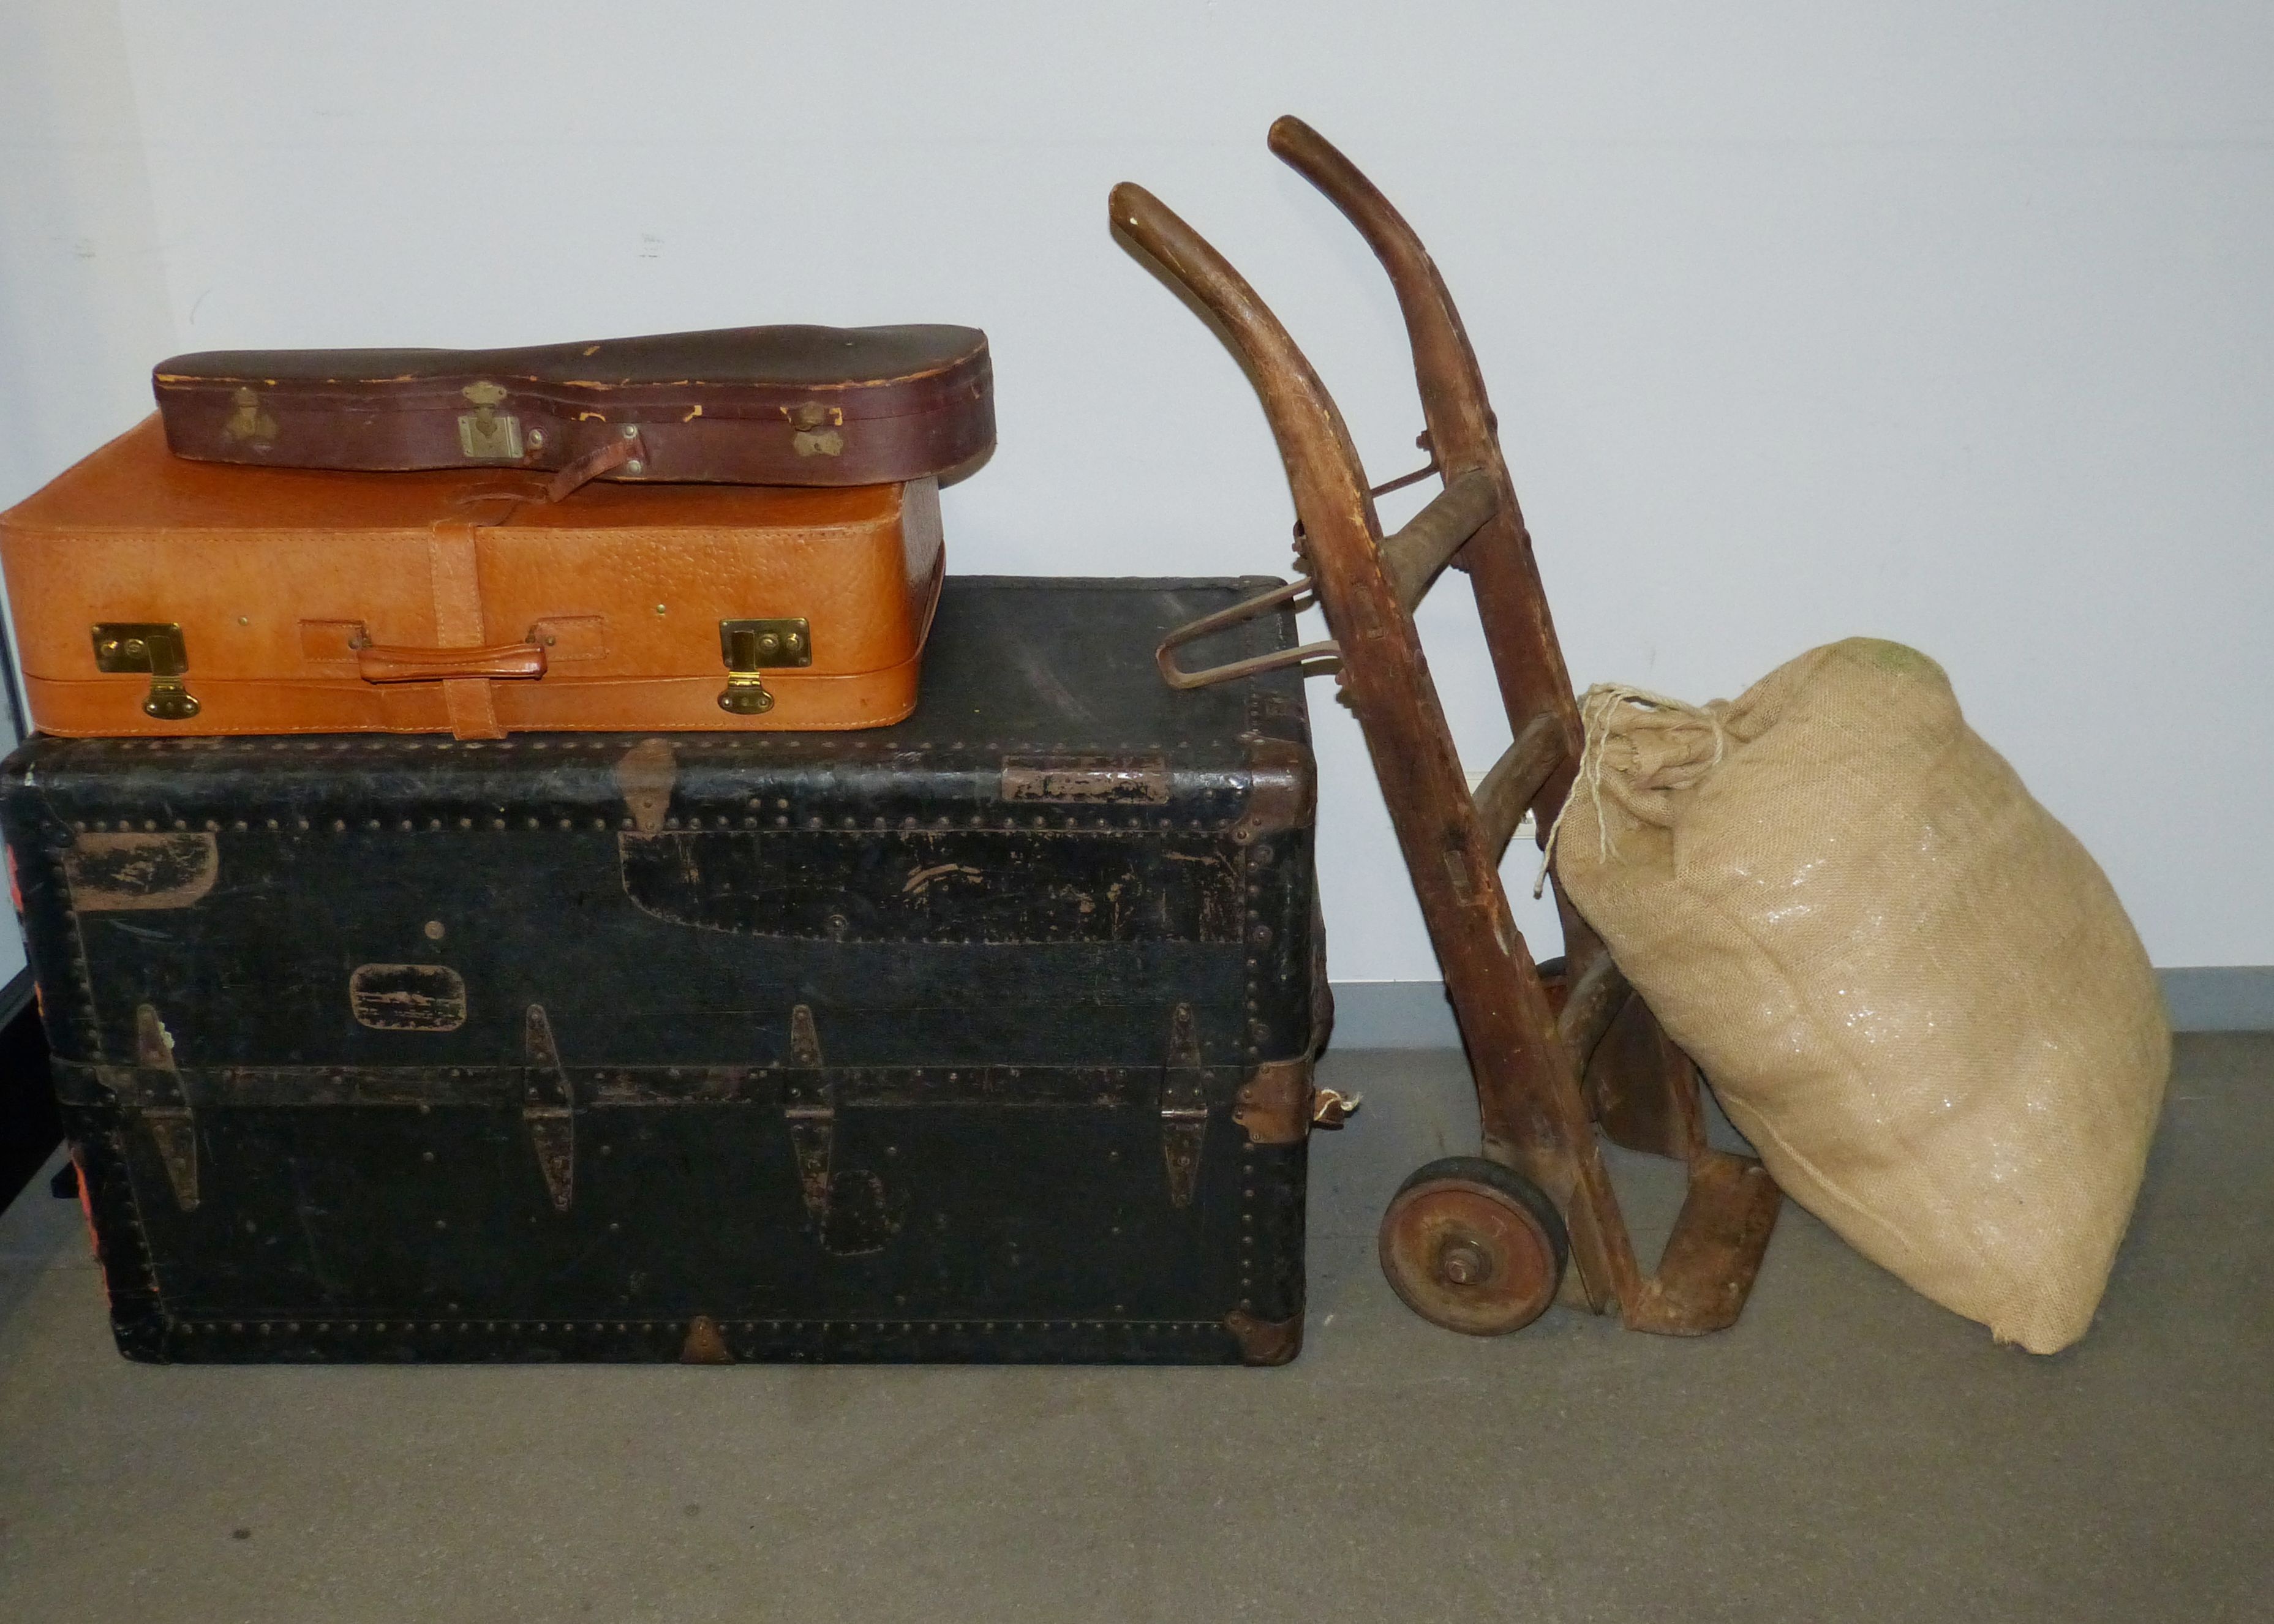
wood, antique, cart, travel, transport, bag, material, luggage, product, historically, mover, loads, sack truck